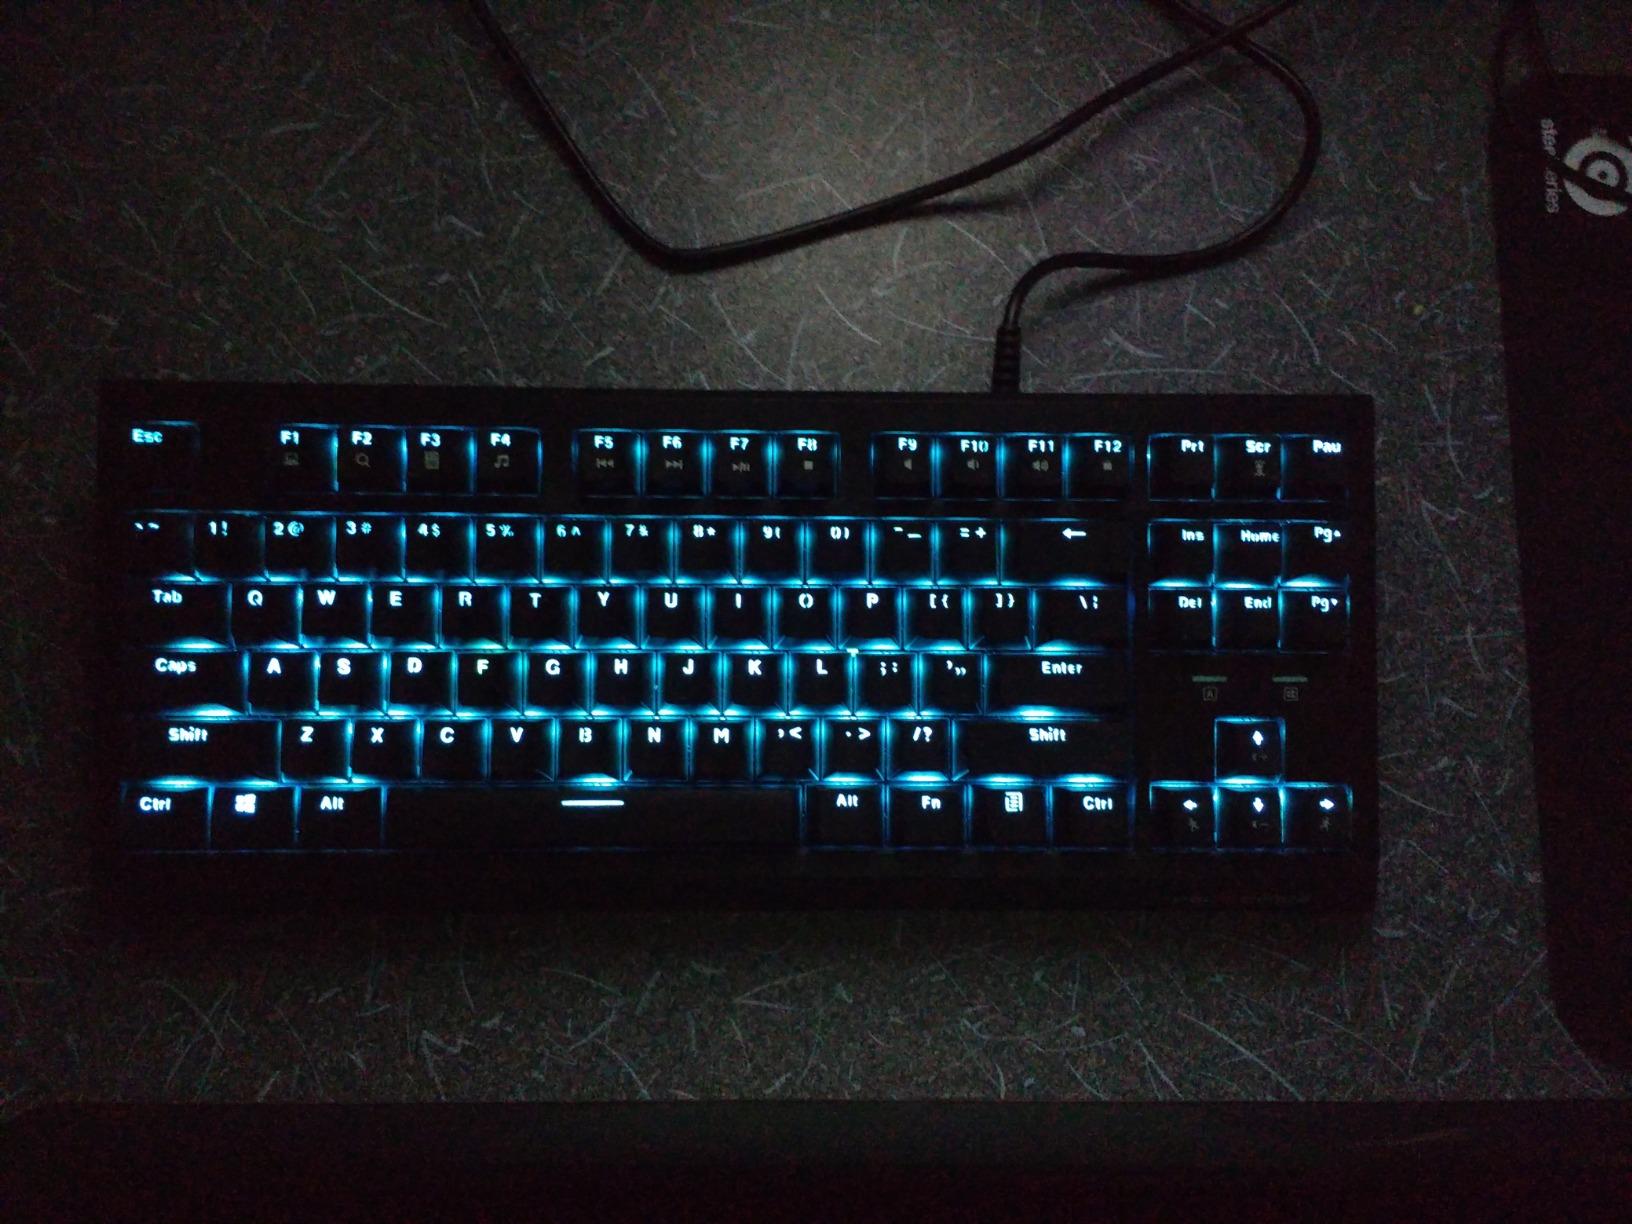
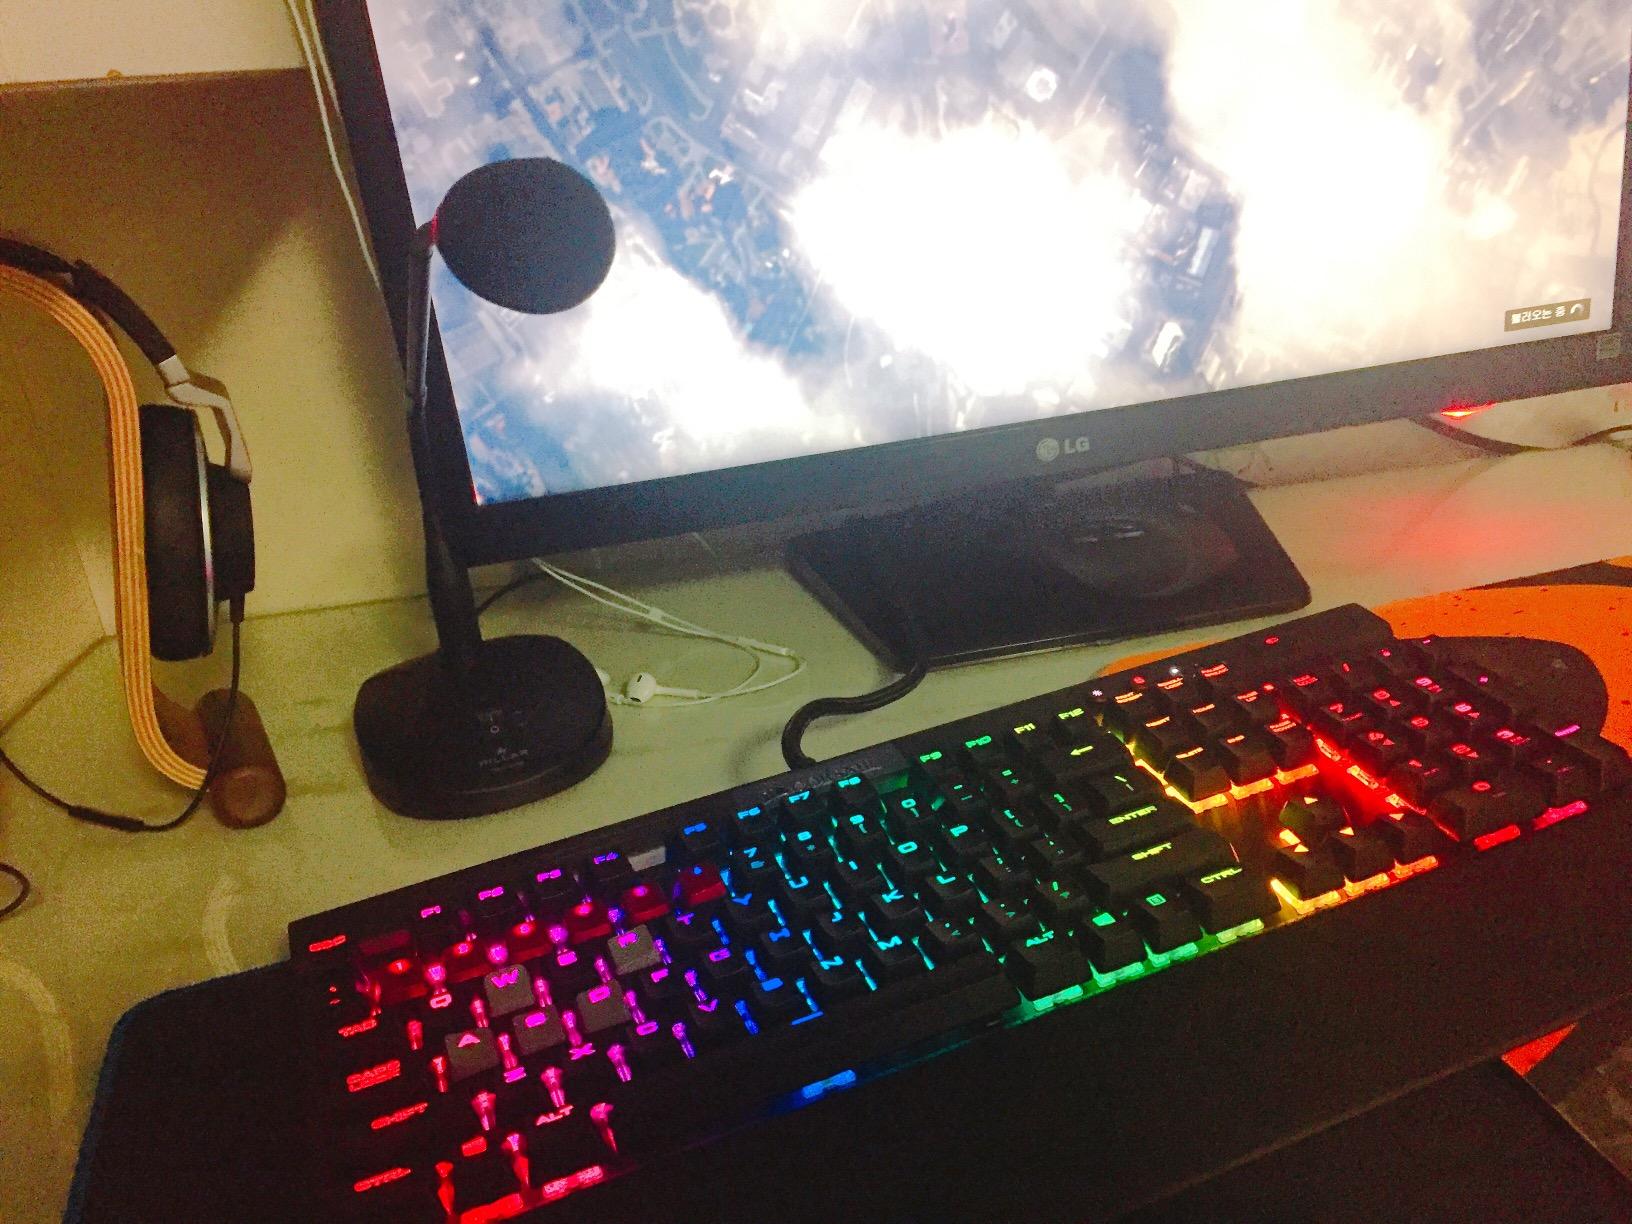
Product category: keyboard
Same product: no